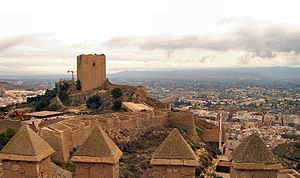
Lorca
Castillo Lorca
Lorca er en by i det sydøstlige Spanien i den autonome region Murcia, 50 km sydvest for byen Murcia. Byen har cirka 90.000 indbyggere og det er den næststørste kommune i Spanien ud fra et areal på 1675,21 km².